United Socialist Movement

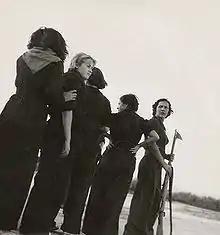
Women training for a militia outside Barcelona in August 1936.

Following the outbreak of the Spanish Civil War, which Aldred proclaimed to be "the mighty proletarian movement that Europe needed", the USM once again saw a surge in activity. In August 1936 the USM founded the semi-weekly newspaper "Regeneracion" and began to hold frequent open-air meetings which, according to John Taylor Caldwell, "drew bigger crowds than at any time since the general strike". In a meeting on 11 August, the USM called on workers' organisations to convene meetings in solidarity with the Spanish Republicans and condemned Stanley Baldwin's National Government for not itself supporting the Spanish Republic. They demanded that a recall election be held, advocating for anarchists and anti-parliamentary communists to vote for any anti-fascist candidate that expressed their support for the Republic, and declared that a general strike would be held in the event that the recall didn't happen. Subsequent issues of "Regeneracion" reaffirmed the USM's support for the Republic, stressing the legitimacy of the Republican government in their attempts to encourage intervention from democratic nations such as Britain and France, with Aldred criticising their continued neutrality. The USM was therefore setting aside its own principles of anti-electoralism, anti-capitalism and anti-statism in order to curry support for the Spanish Republic. The USM and APCF carried their dispute through the first year of the civil war, as they both competed for recognition as the official British representative of the Confederación Nacional del Trabajo (CNT). In the USM's bid for the position, Aldred took credit for the rise of British sympathies for the Republican faction, but the role was eventually assigned to the joint Bureau that had been established by the APCF and the "Freedom" Group around Emma Goldman, which allowed the USM to take a more critical approach to the events in Spain.